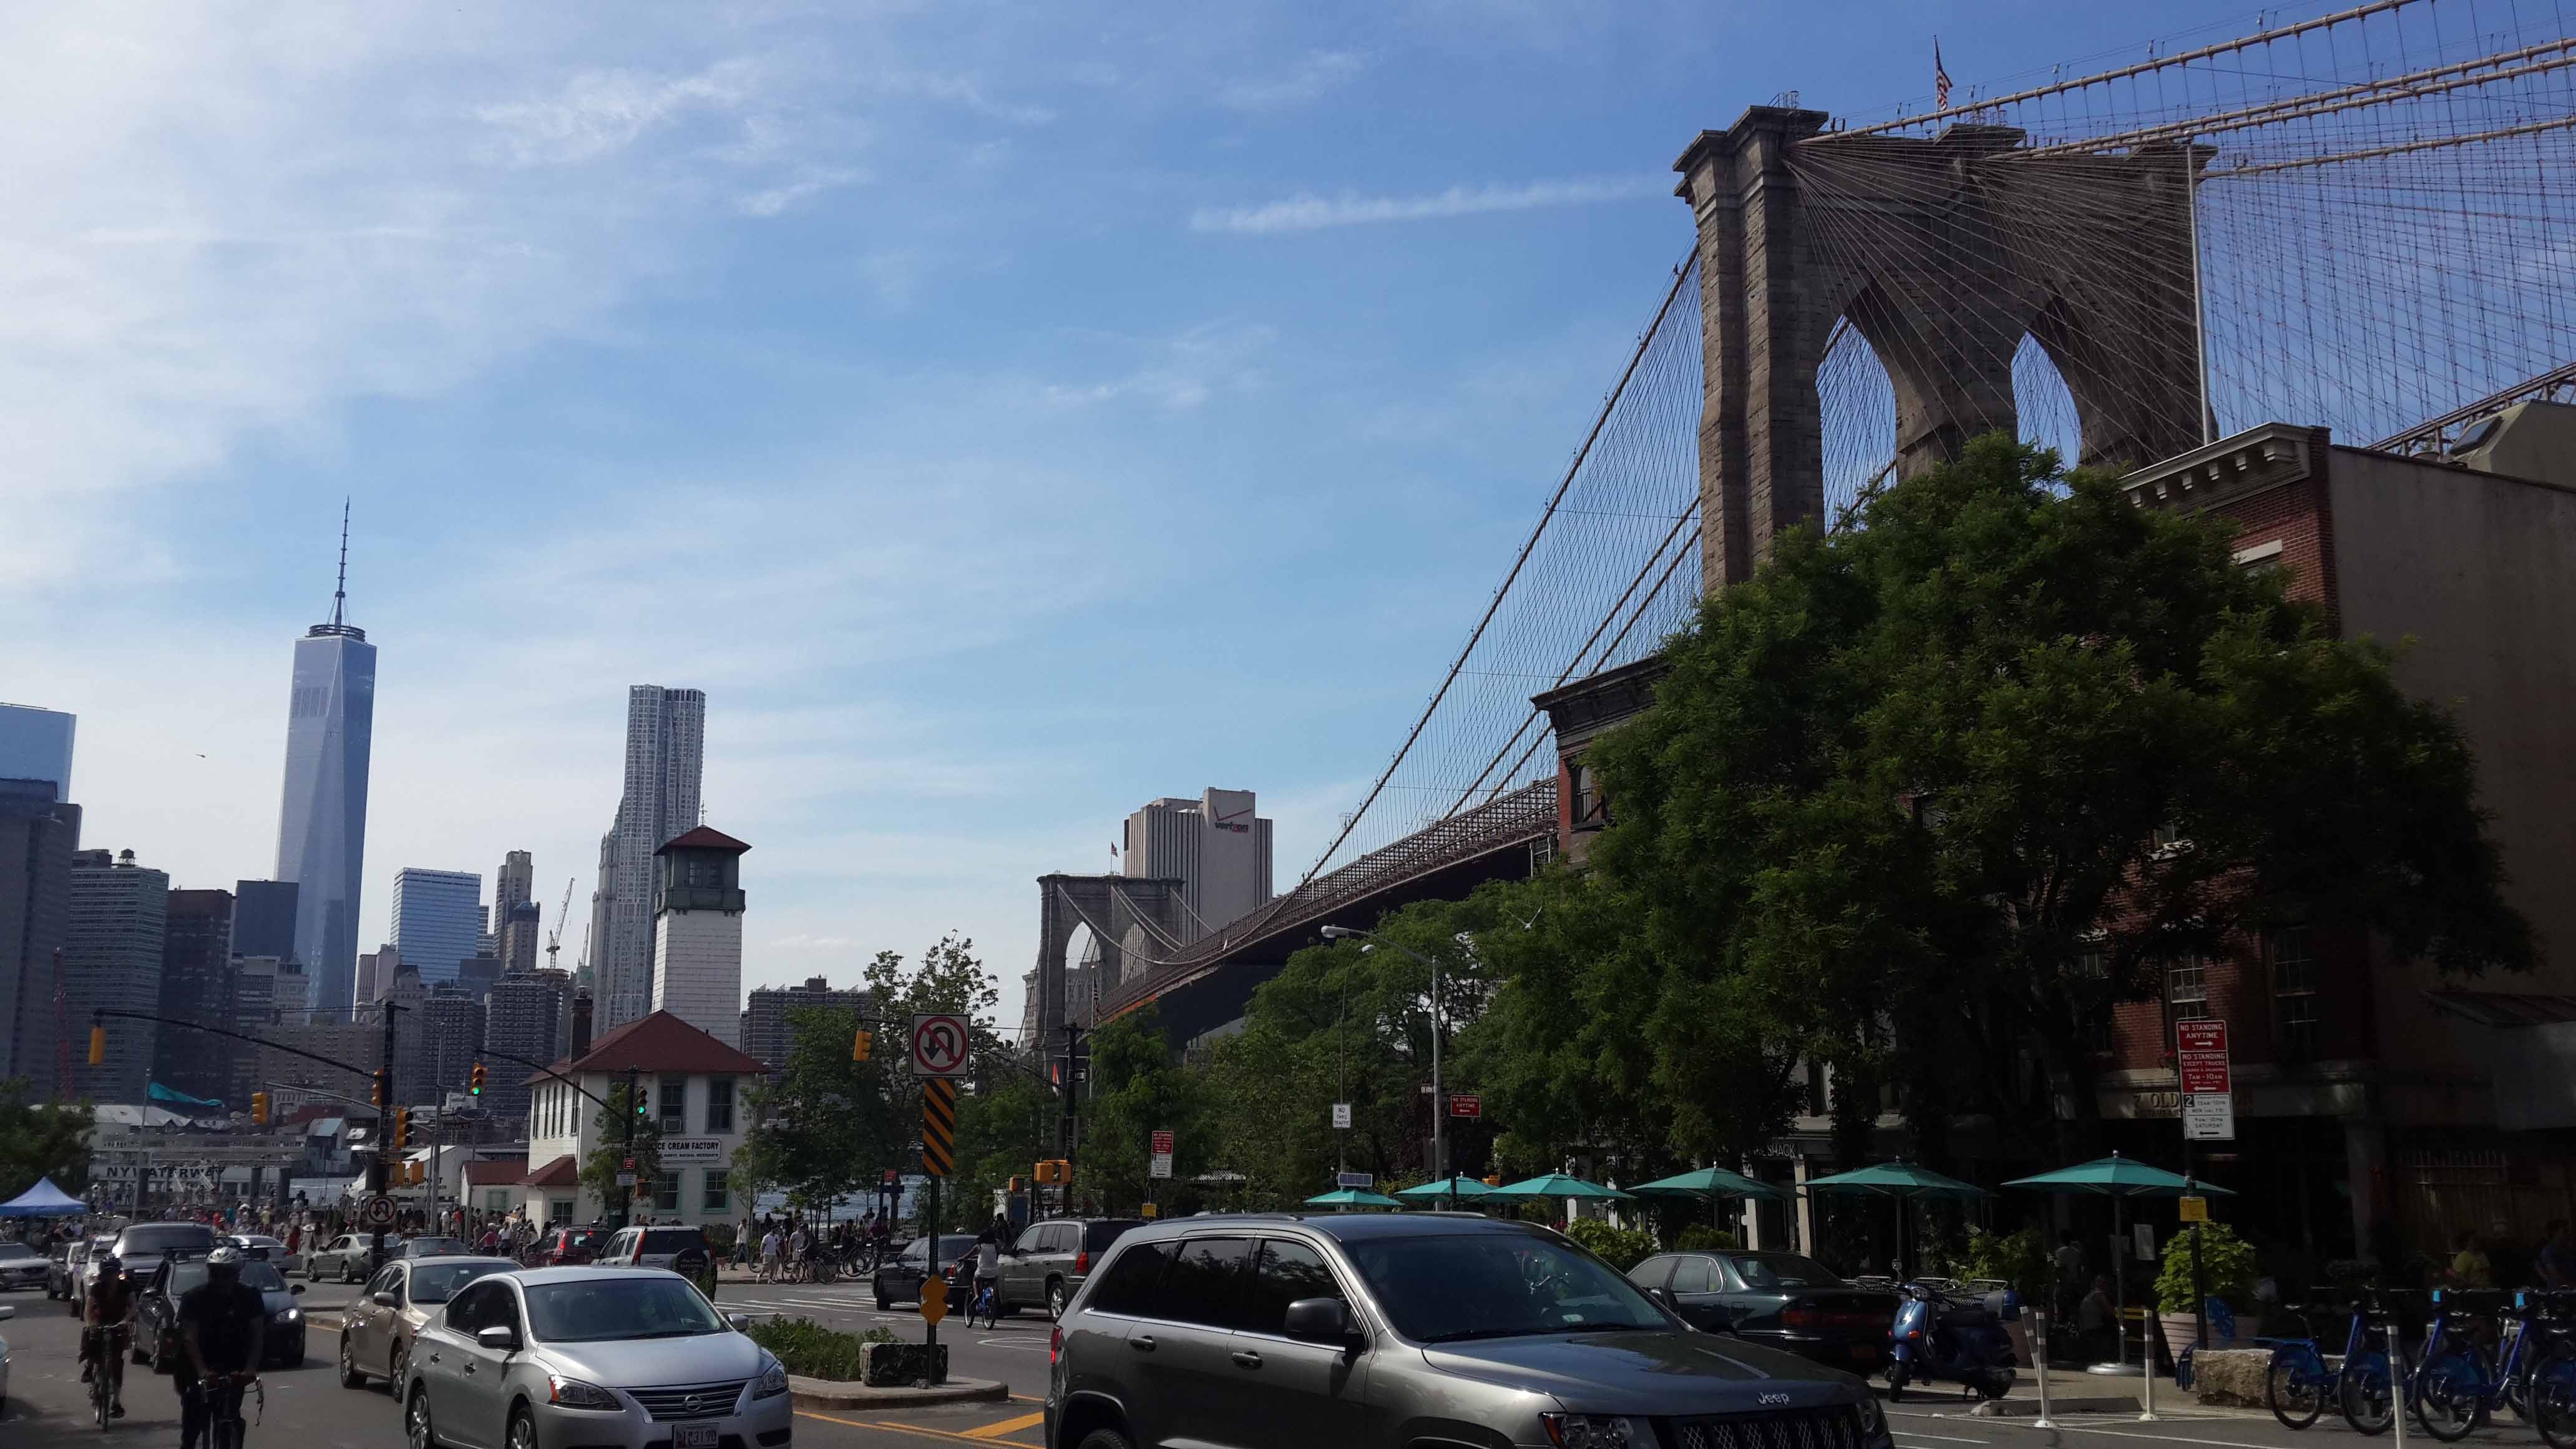
road, bridge, skyline, street, town, city, skyscraper, cityscape, downtown, usa, america, landmark, brooklyn, metropolis, neighbourhood, urban area, residential area, human settlement, metropolitan area